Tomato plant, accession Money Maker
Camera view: vertical (180 deg); turntable rotation: 240 degrees
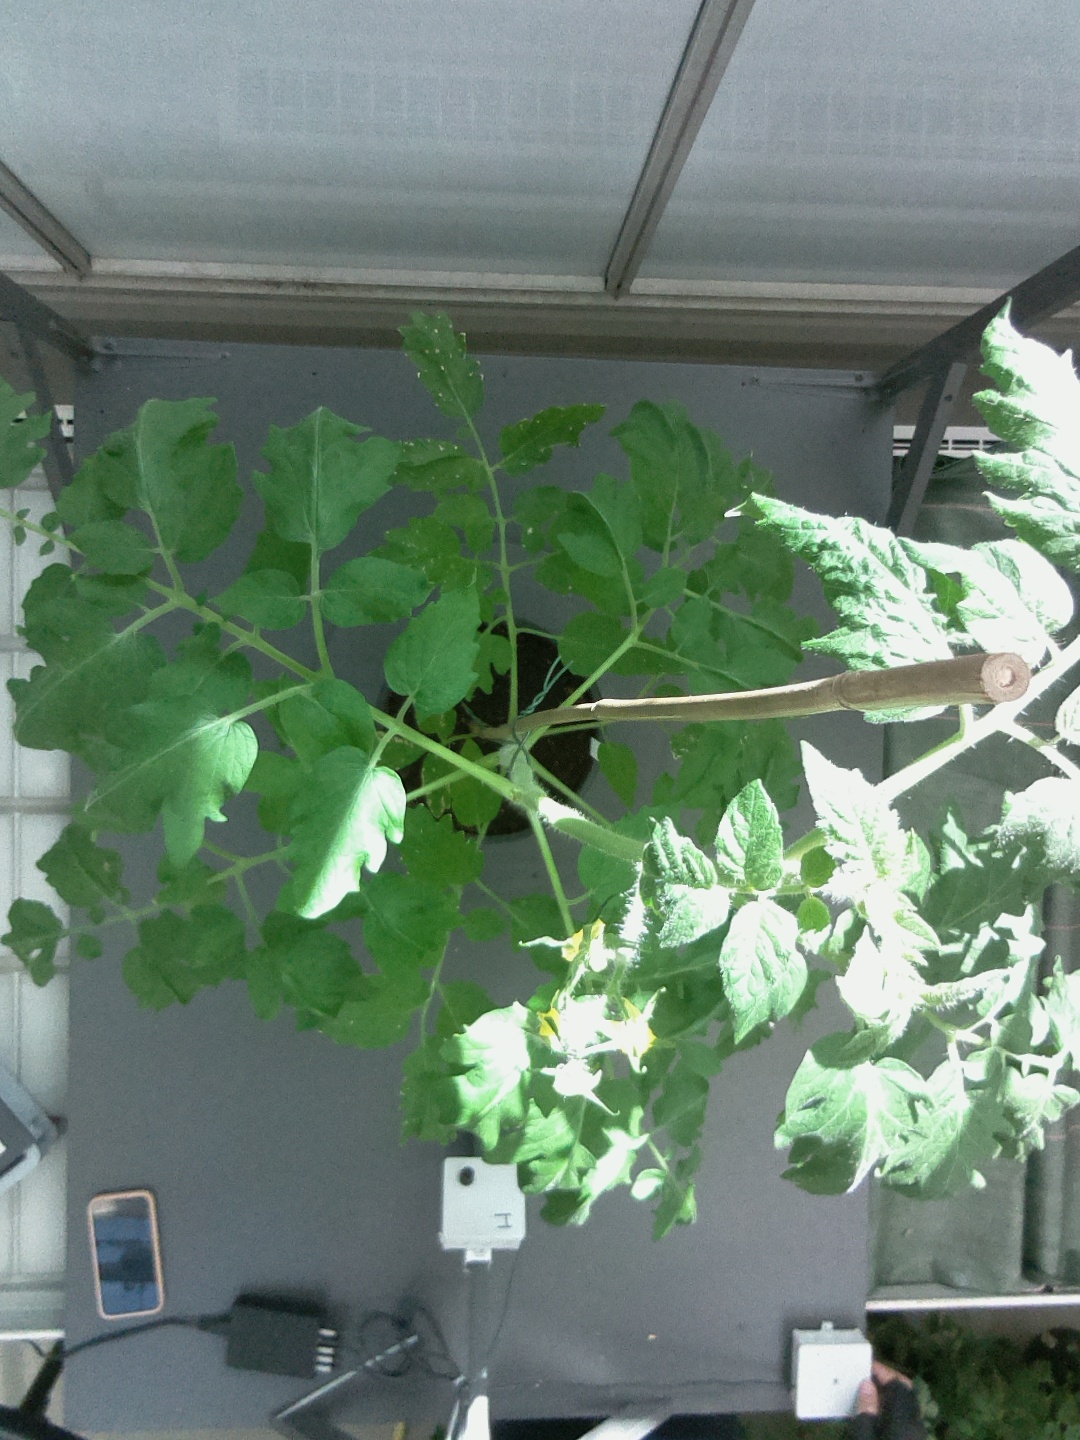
BBCH growth stage 63: 30%-40% of flowers open